Economy of Prehispanic Mexico

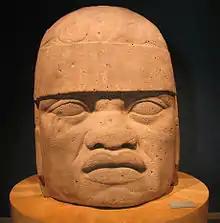
Olmec Head (Museo Nacional de Antropología)

The Olmecs may be considered the mother culture of the Pre-Columbian civilizations. The Olmecs regional center was San Lorenzo (1150 - 900 BC) and even though their economic activity in this center is still unknown, obsidian workshops have been found. The second capital of the Olmecs was La Venta (900 – 500 BC) where, due to its location and easy access to natural resources, took place many important activities such as fishing, hunting and overall, agriculture.